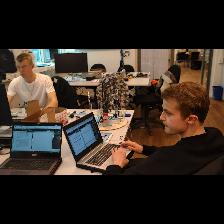
Label: Human